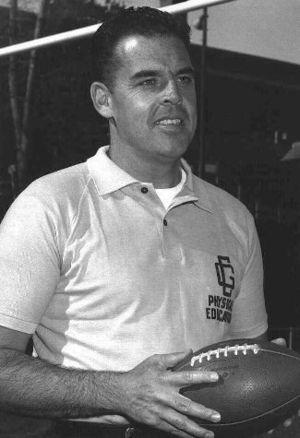
Le Senior Bowl est un match d'exhibition d'après-saison en football américain universitaire joué chaque année au mois de janvier à Mobile dans l'État de l'Alabama aux États-Unis.
L'All-America Football Conference est une ligue professionnelle de football américain qui a défié la National Football League de 1946 à 1949. L'AAFC, qui est l'un des plus redoutables adversaires de la NFL, a attiré de nombreux joueurs parmi les meilleurs du pays et a introduit de nombreuses innovations durables dans le jeu. Cependant, elle n'a finalement pas pu se maintenir dans la compétition avec la NFL. Après son repli, trois de ses équipes ont été admises dans la NFL : les 49ers de San Francisco, les Browns de Cleveland et les premiers Colts de Baltimore.
Otto Everett Graham Jr., né le 6 décembre 1921 à Waukegan et mort le 17 décembre 2003 à Sarasota, est un joueur de football américain et de basket-ball.